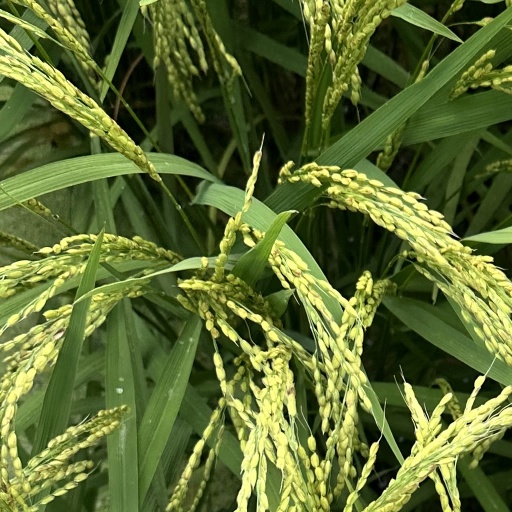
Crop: rice